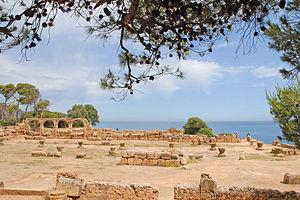
Site archéologique de Tipasa (Caesaria), Algérie
Tipasa de Maurétanie est un site archéologique situé sur le territoire de la commune de Tipaza en Algérie, qui conserve les ruines d'une ville romaine. Le site a été classé patrimoine mondial de l'humanité par l'UNESCO en 2002 en décrivant le site comme " l'un des plus extraordinaires complexes archéologiques du Maghreb " reflétant de manière très significative les contacts entre les berbères et les vagues de colonisation punique et romaine entre le VIᵉ siècle av. J.-C. et le VIᵉ siècle de notre ère.